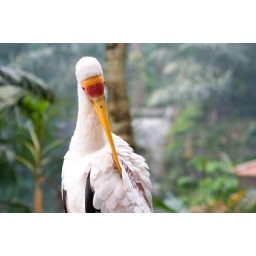
bird and butterflies in Kuala Lumpur